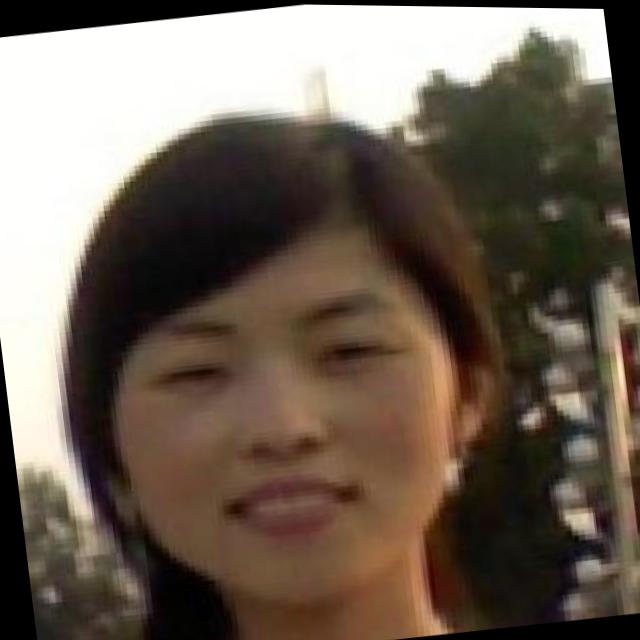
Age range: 21-44